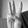
ASL letter: W